Amrita Pritam

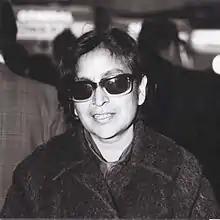
Amrita Pritam at Heathrow Airport, London in 1971.

Amrita Pritam was born as Amrit Kaur in 1919 in Gujranwala, Punjab, in British India into a Sikh family. She was the only child of Raj Bibi, a school teacher, and Kartar Singh Hitkari, a poet and a scholar of the Braj Bhasha language, and the editor of a literary journal. Besides this, he was a "pracharak" – a preacher of the Sikh faith. Amrita's mother died when she was eleven. Soon after, she and her father moved to Lahore, where she lived till her migration to India in 1947. Confronting adult responsibilities and besieged by loneliness following her mother's death, she began to write at an early age. Her first anthology of poems, "Amrit Lehran" ("Immortal Waves") was published in 1936, at age sixteen, the year she married Pritam Singh, an editor to whom she was engaged in early childhood and changed her name from Amrit Kaur to Amrita Pritam. Half a dozen collections of poems followed between 1936 and 1943.